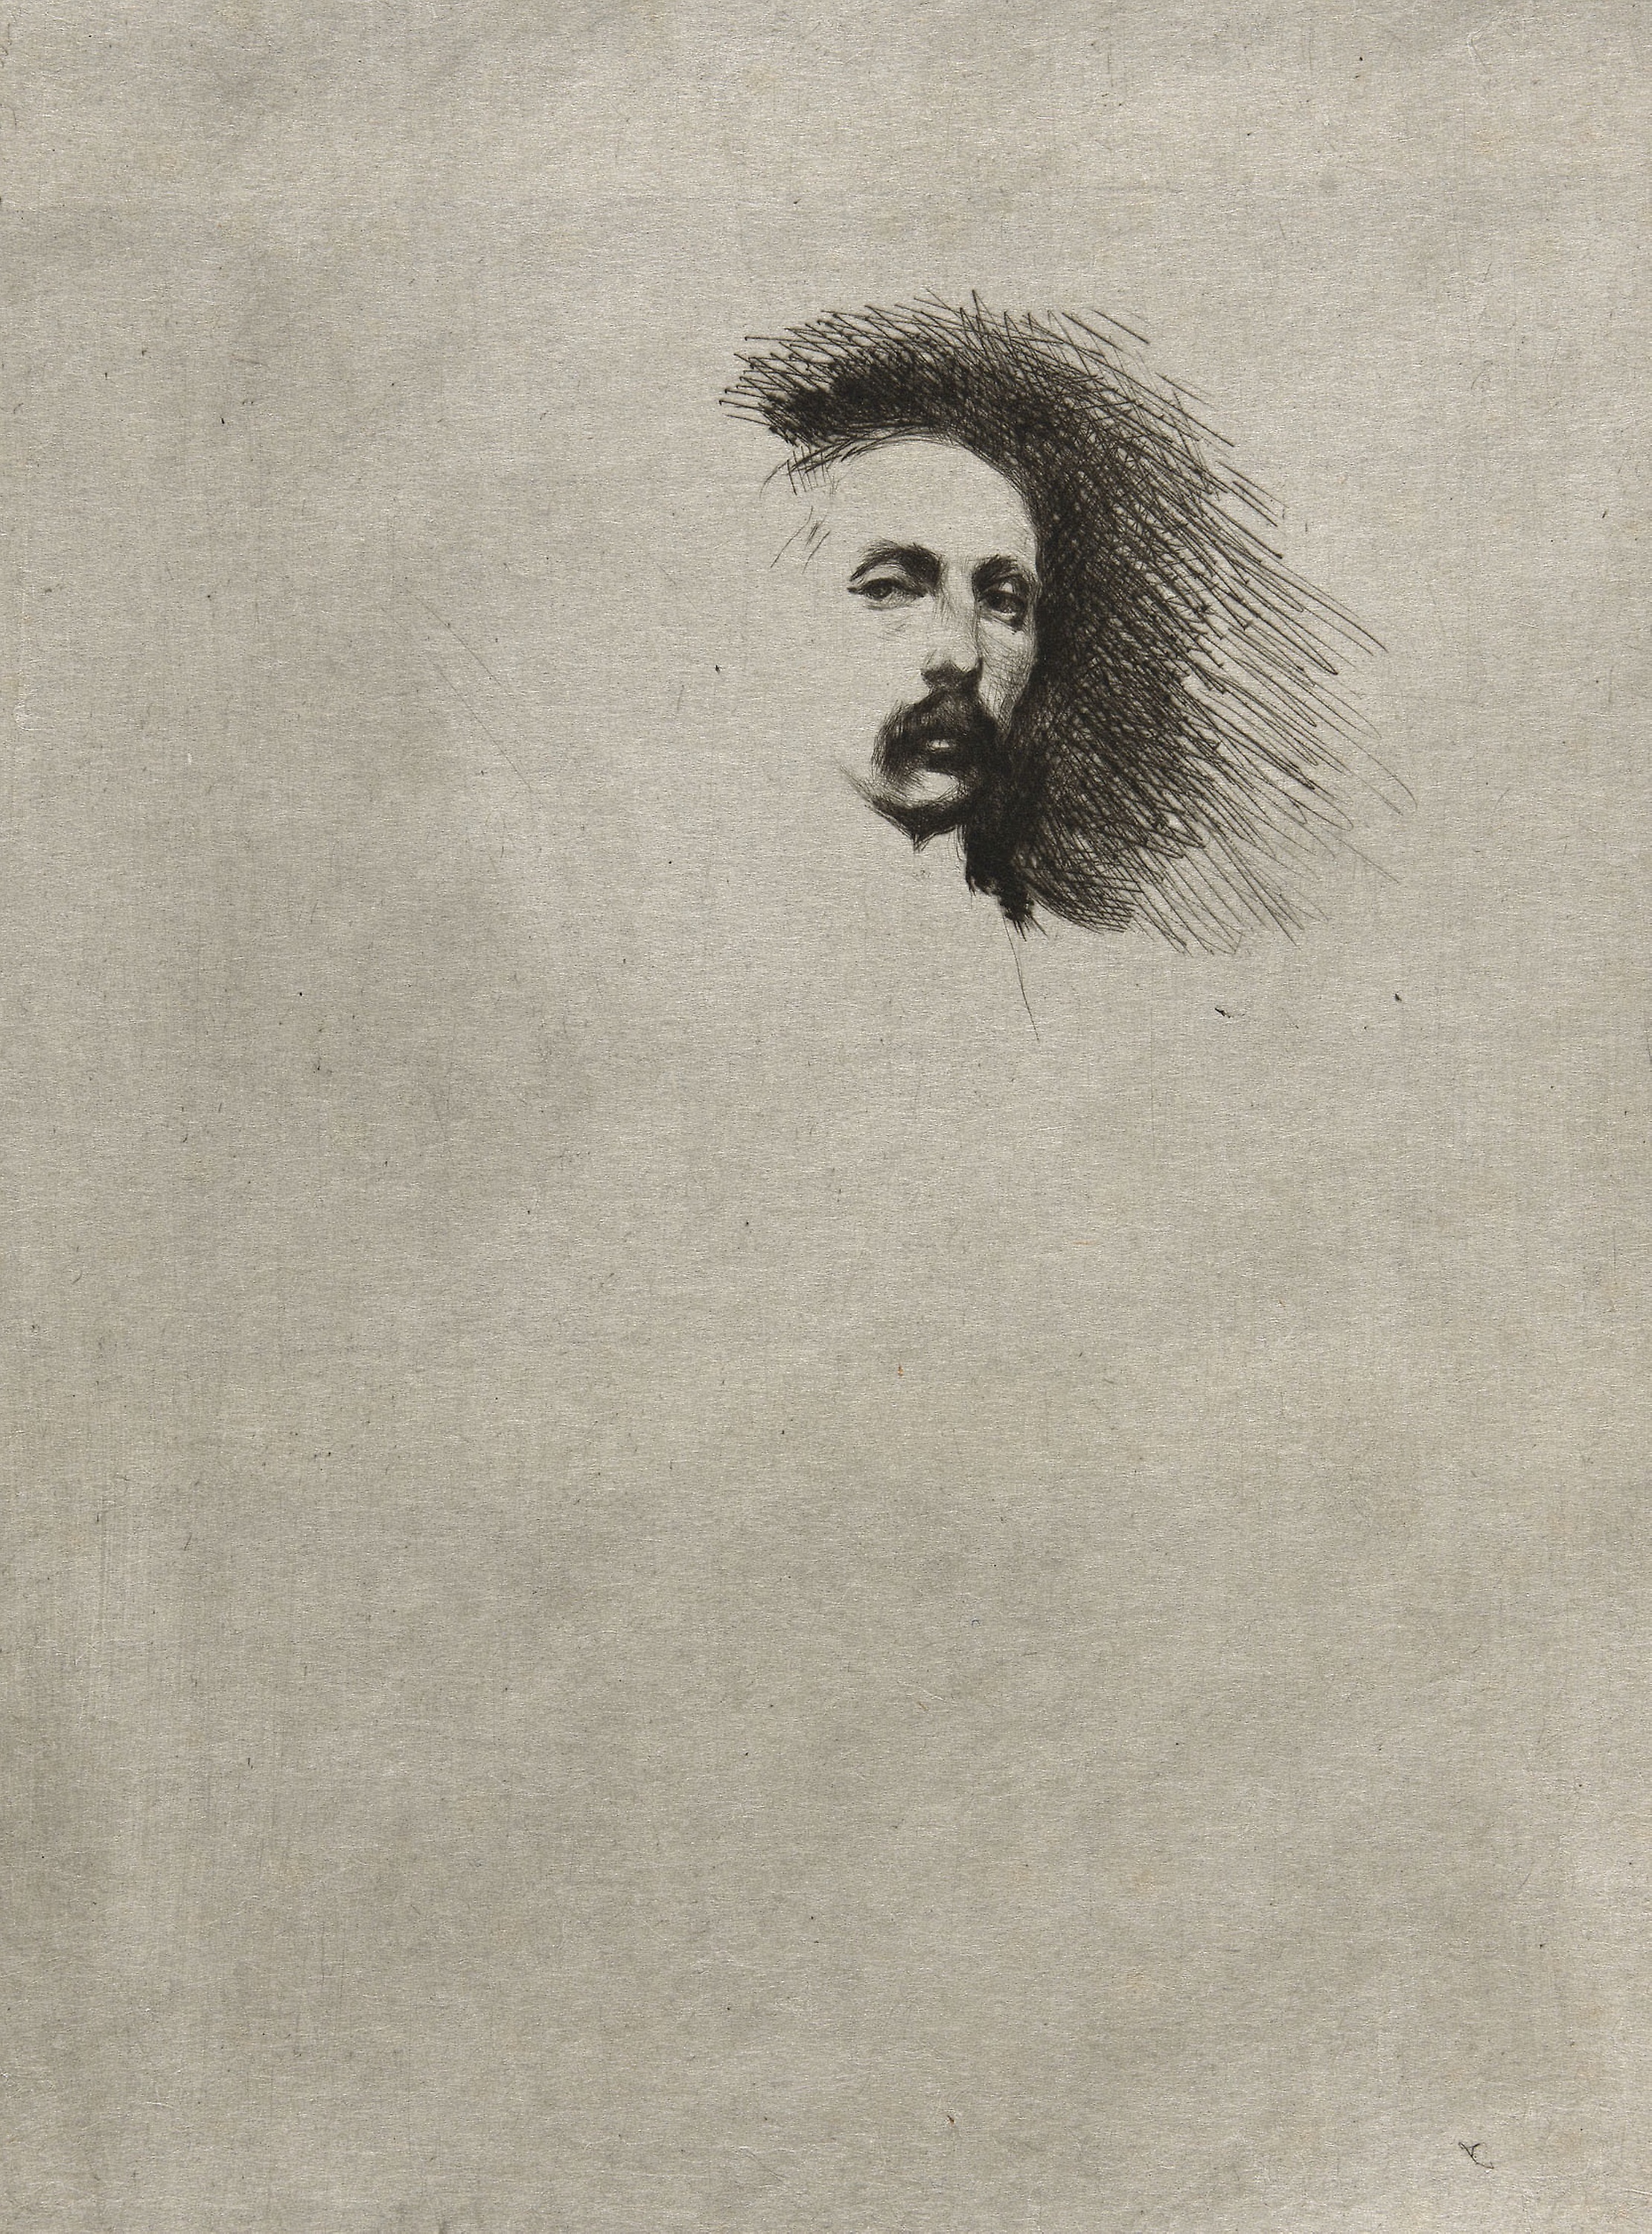
portrait, black and white, drawing, monochrome, visual arts, artwork, self portrait, art, illustration